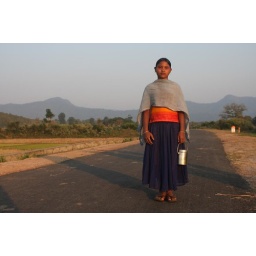
A tribal girl makes her way to her home in her village after running some errands to Rayagada town at dusk.